De'Vion Harmon

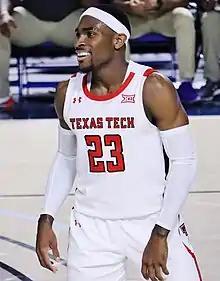
Harmon with Texas Tech in 2022

De'Vion Harmon (born January 22, 2001) is an American professional basketball player for the Indiana Mad Ants of the NBA G League. He played college basketball for the Texas Tech Red Raiders, the Oregon Ducks and the Oklahoma Sooners.